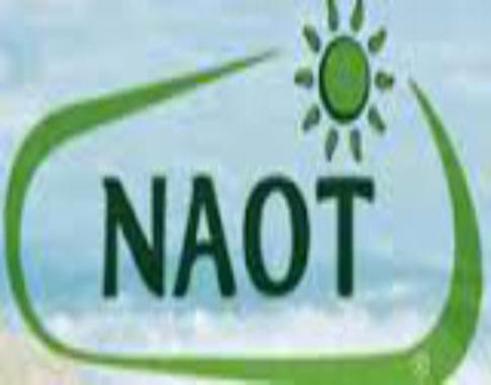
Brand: naot
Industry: Clothes